National Space Olympiad

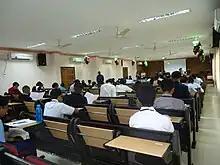
National Space Olympiad 2014 Exam

The National Space Olympiad (NSO) is a science competition conducted in India. The competition is conducted at the Department of Physics, Cochin University of science and Technology. Students from class eight to class ten can participate in the competition. The National Space Olympiad is conducted in remembrance of Indian astronaut Kalpana Chawla.